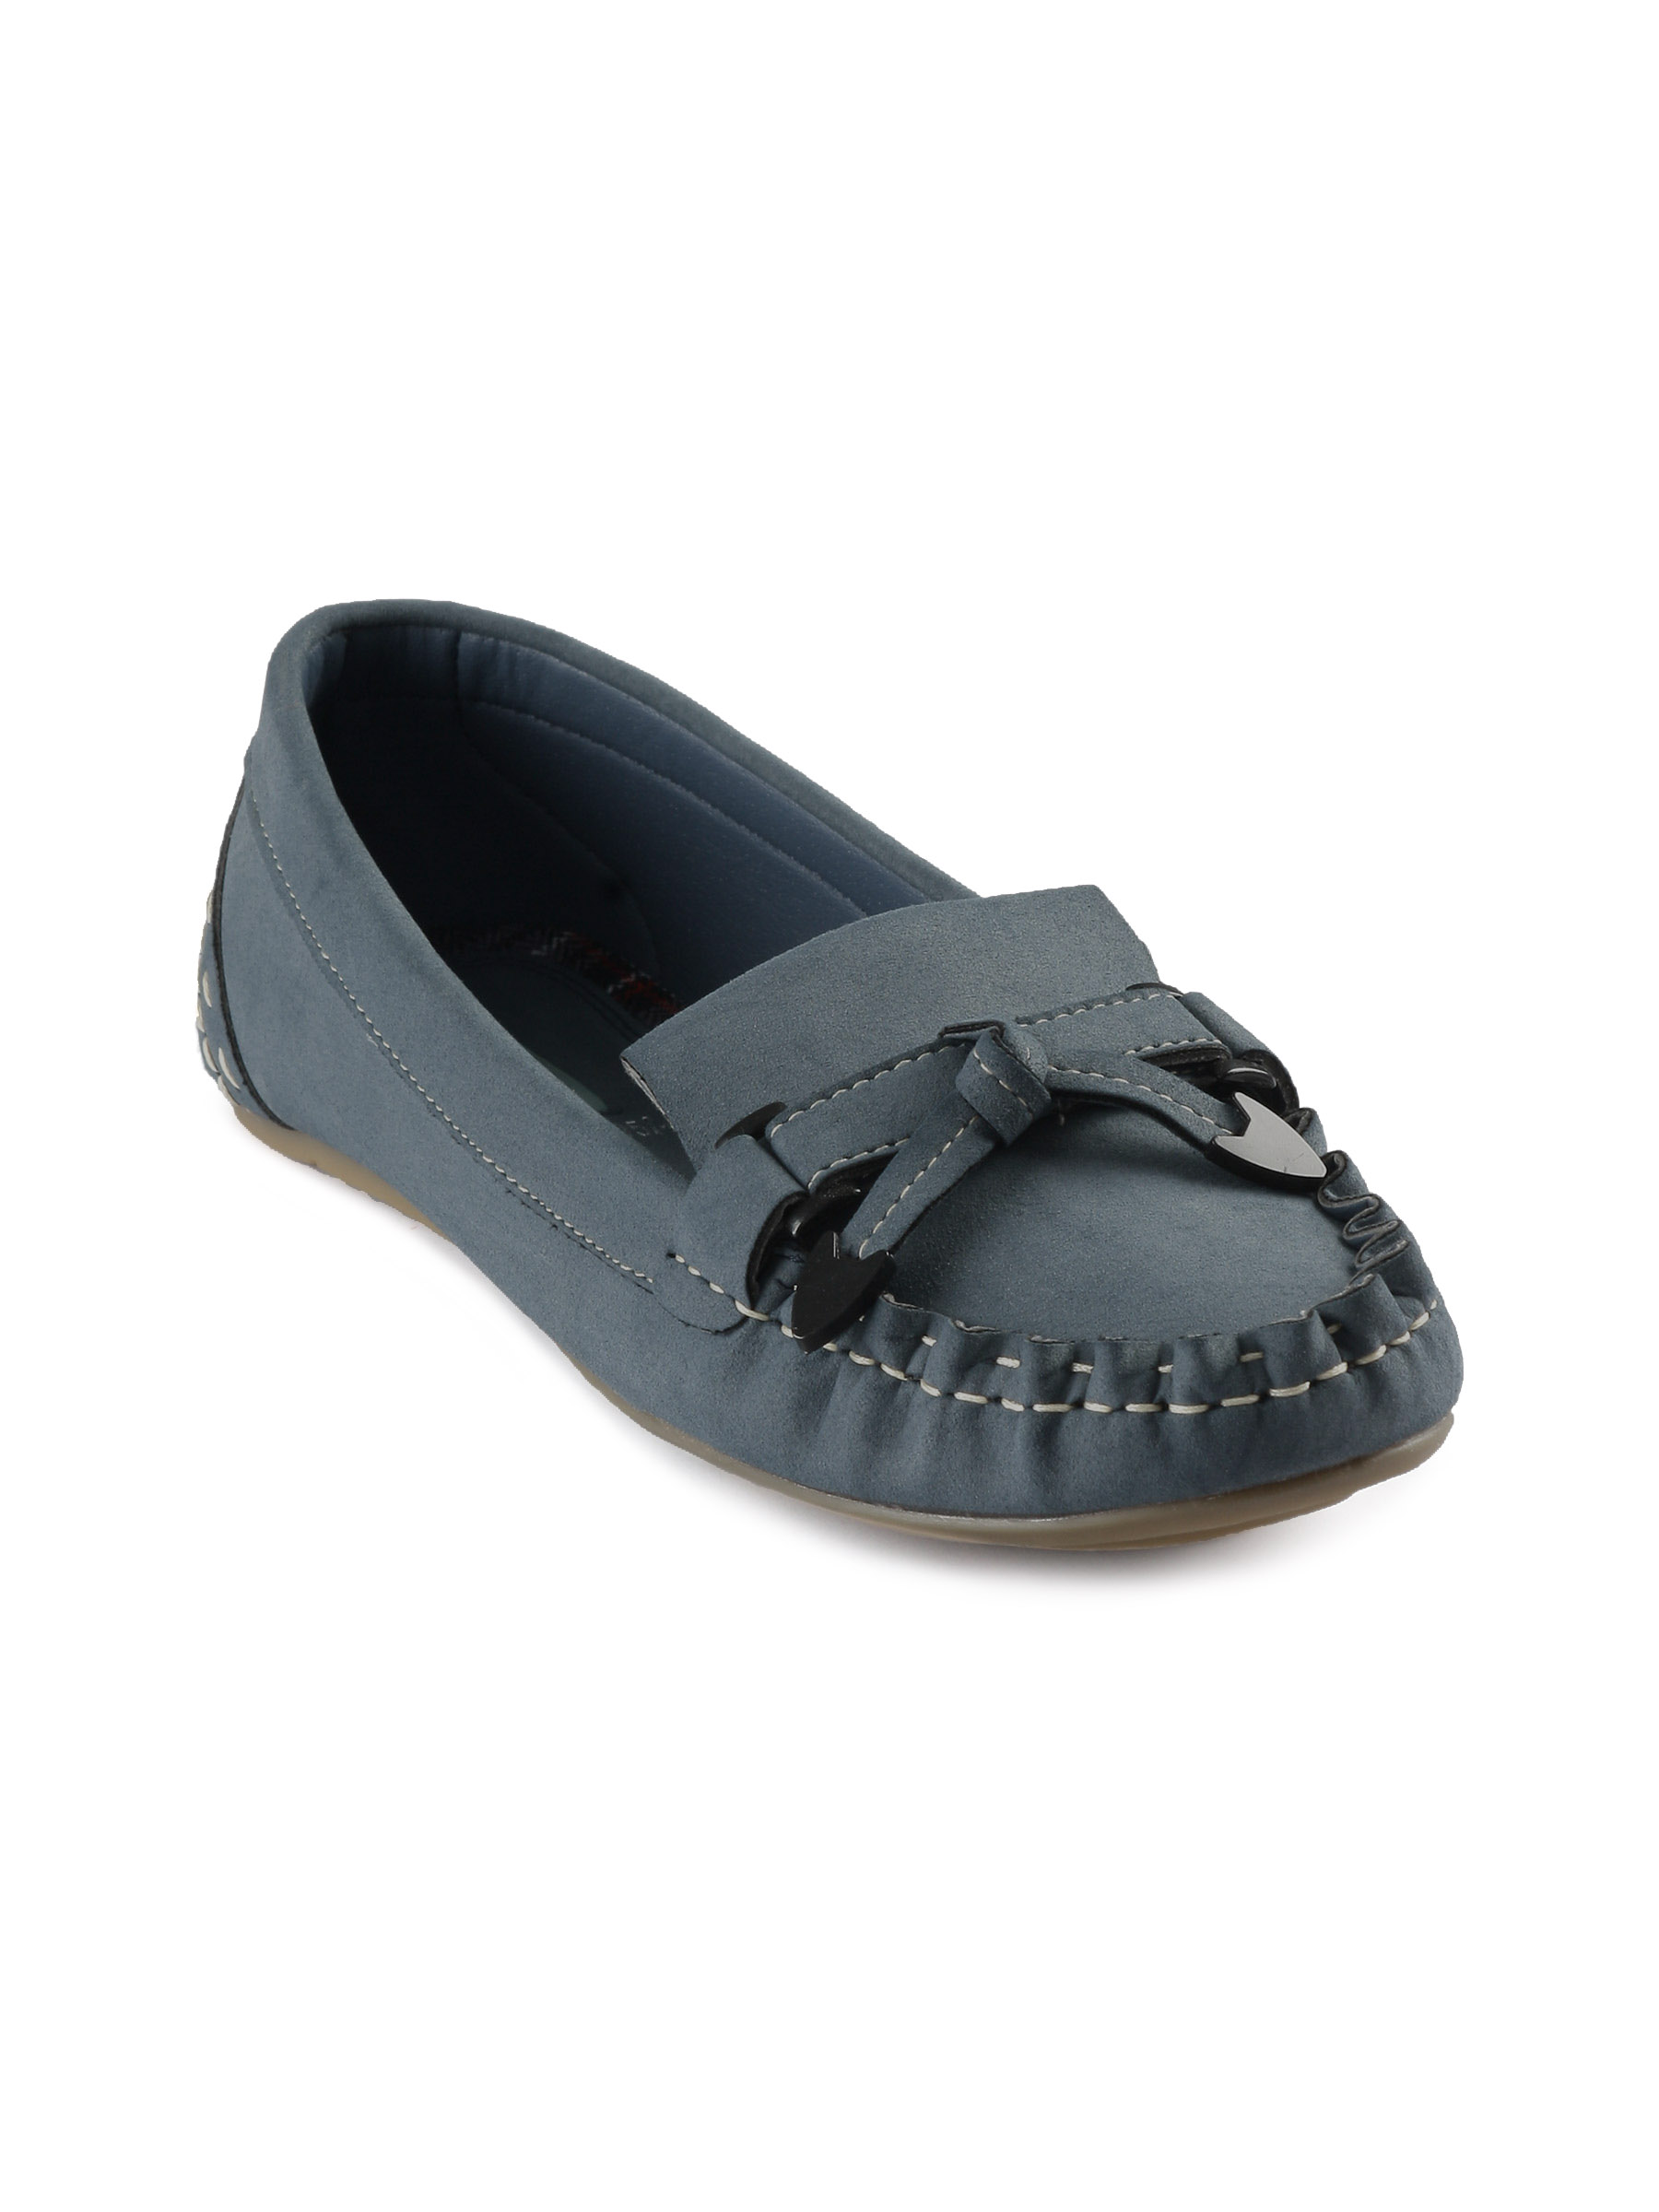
Catwalk Women Blue Casual Shoes
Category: Footwear / Shoes / Casual Shoes
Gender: Women
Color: Blue
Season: Winter 2015
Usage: Casual